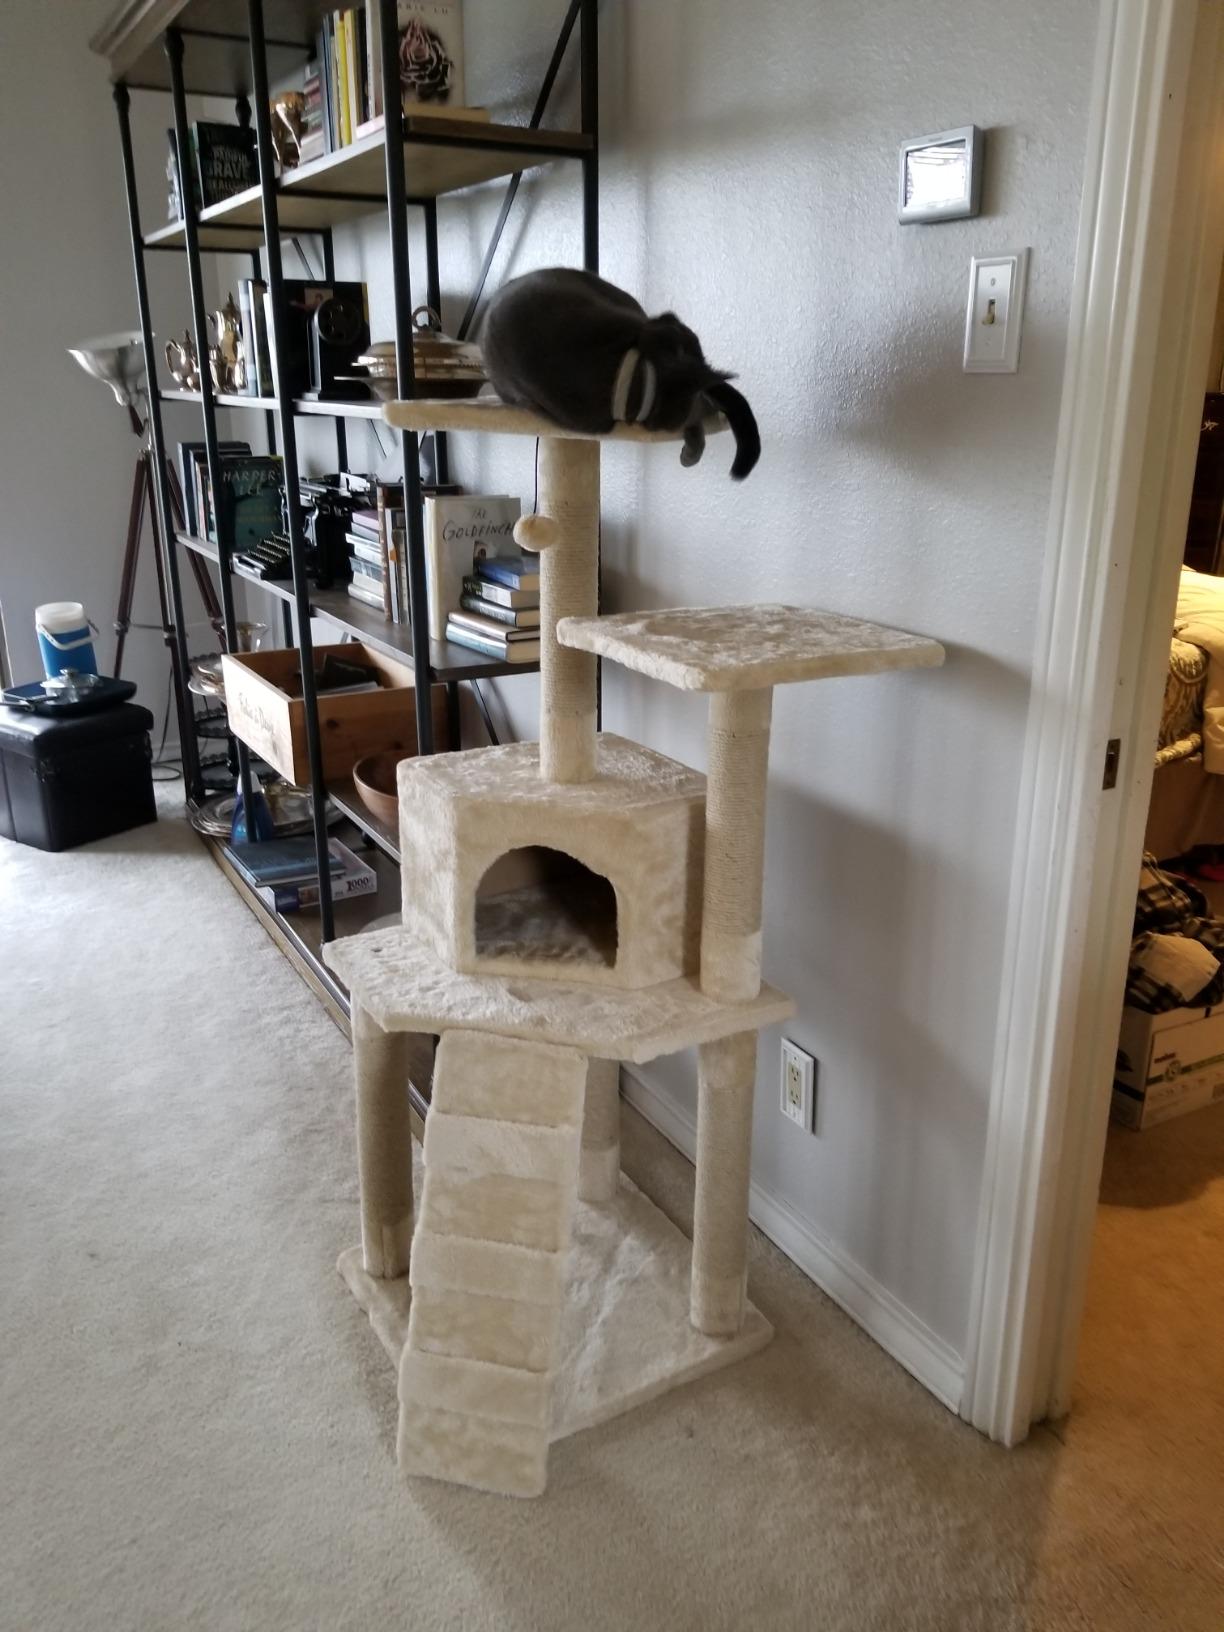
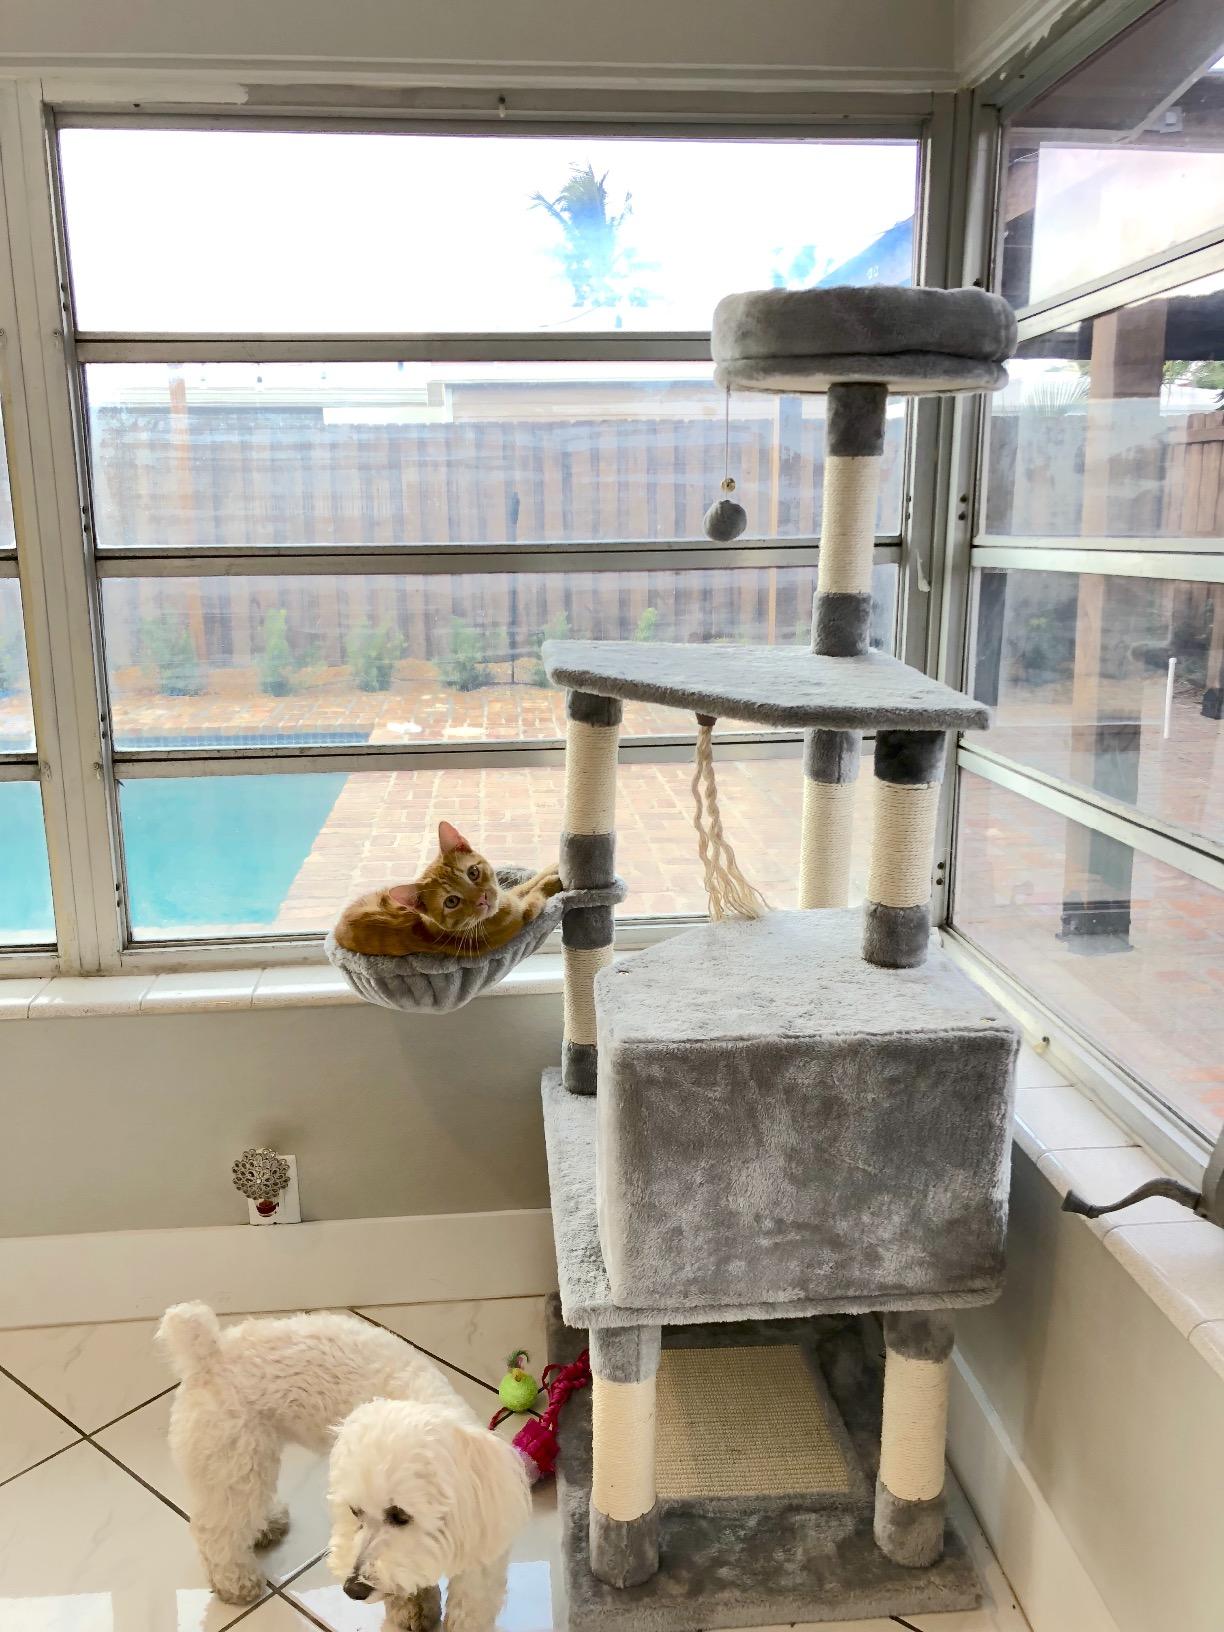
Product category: items_cat tree
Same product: no